Gustavo Adolfo Espina Salguero

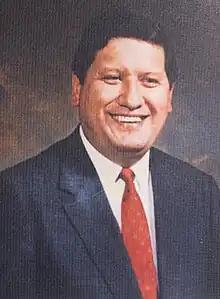
Official portrait, 1991

Gustavo Adolfo Espina Salguero (26 November 1946 – 23 October 2024) was a Guatemalan politician who served as vice president from 1991 to 1993 under President Jorge Serrano and later Acting President for 4 days during the 1993 Guatemalan constitutional crisis.